Rissa Municipality

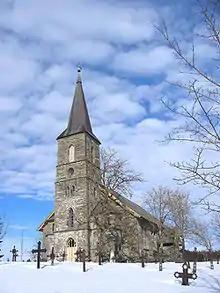
Rissa Church was built in the 19th century for the Church of Norway.

The Church of Norway had four parishes within Rissa Municipality. It was part of the Fosen prosti (deanery) in the Diocese of Nidaros.